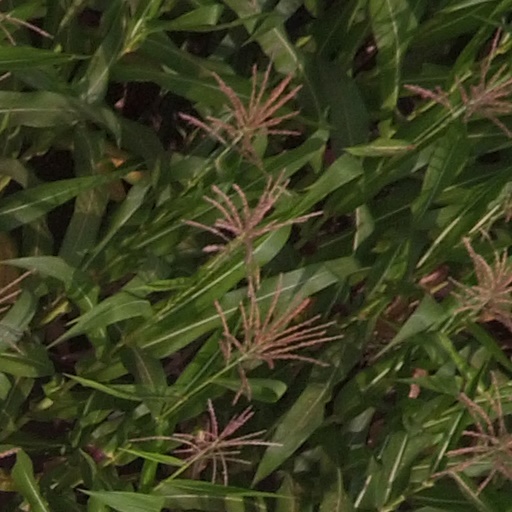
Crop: maize; corn